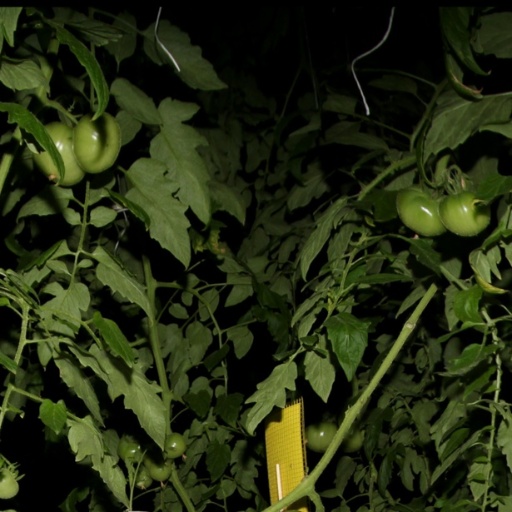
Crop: tomato